Dolly Buster

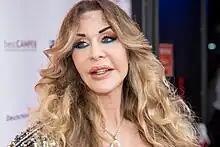
Dolly Buster in 2021

She was voted Germany's "hottest porn star" in 2009. She has also won several Venus Awards, including a Lifetime Achievement Award in 2000 and a Special Jury Award in 2003.